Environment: real
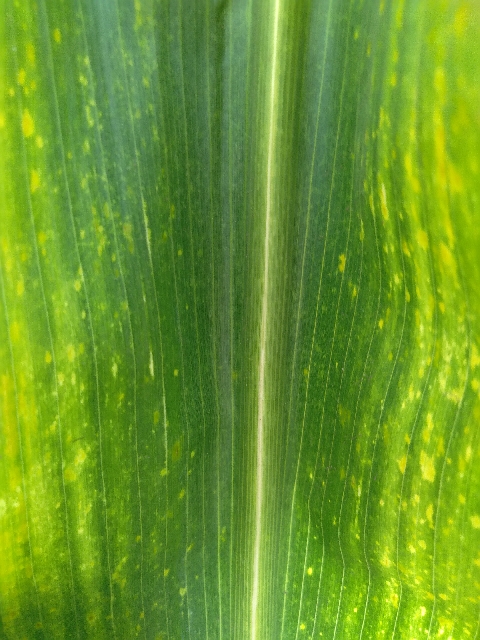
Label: lethal_necrosis